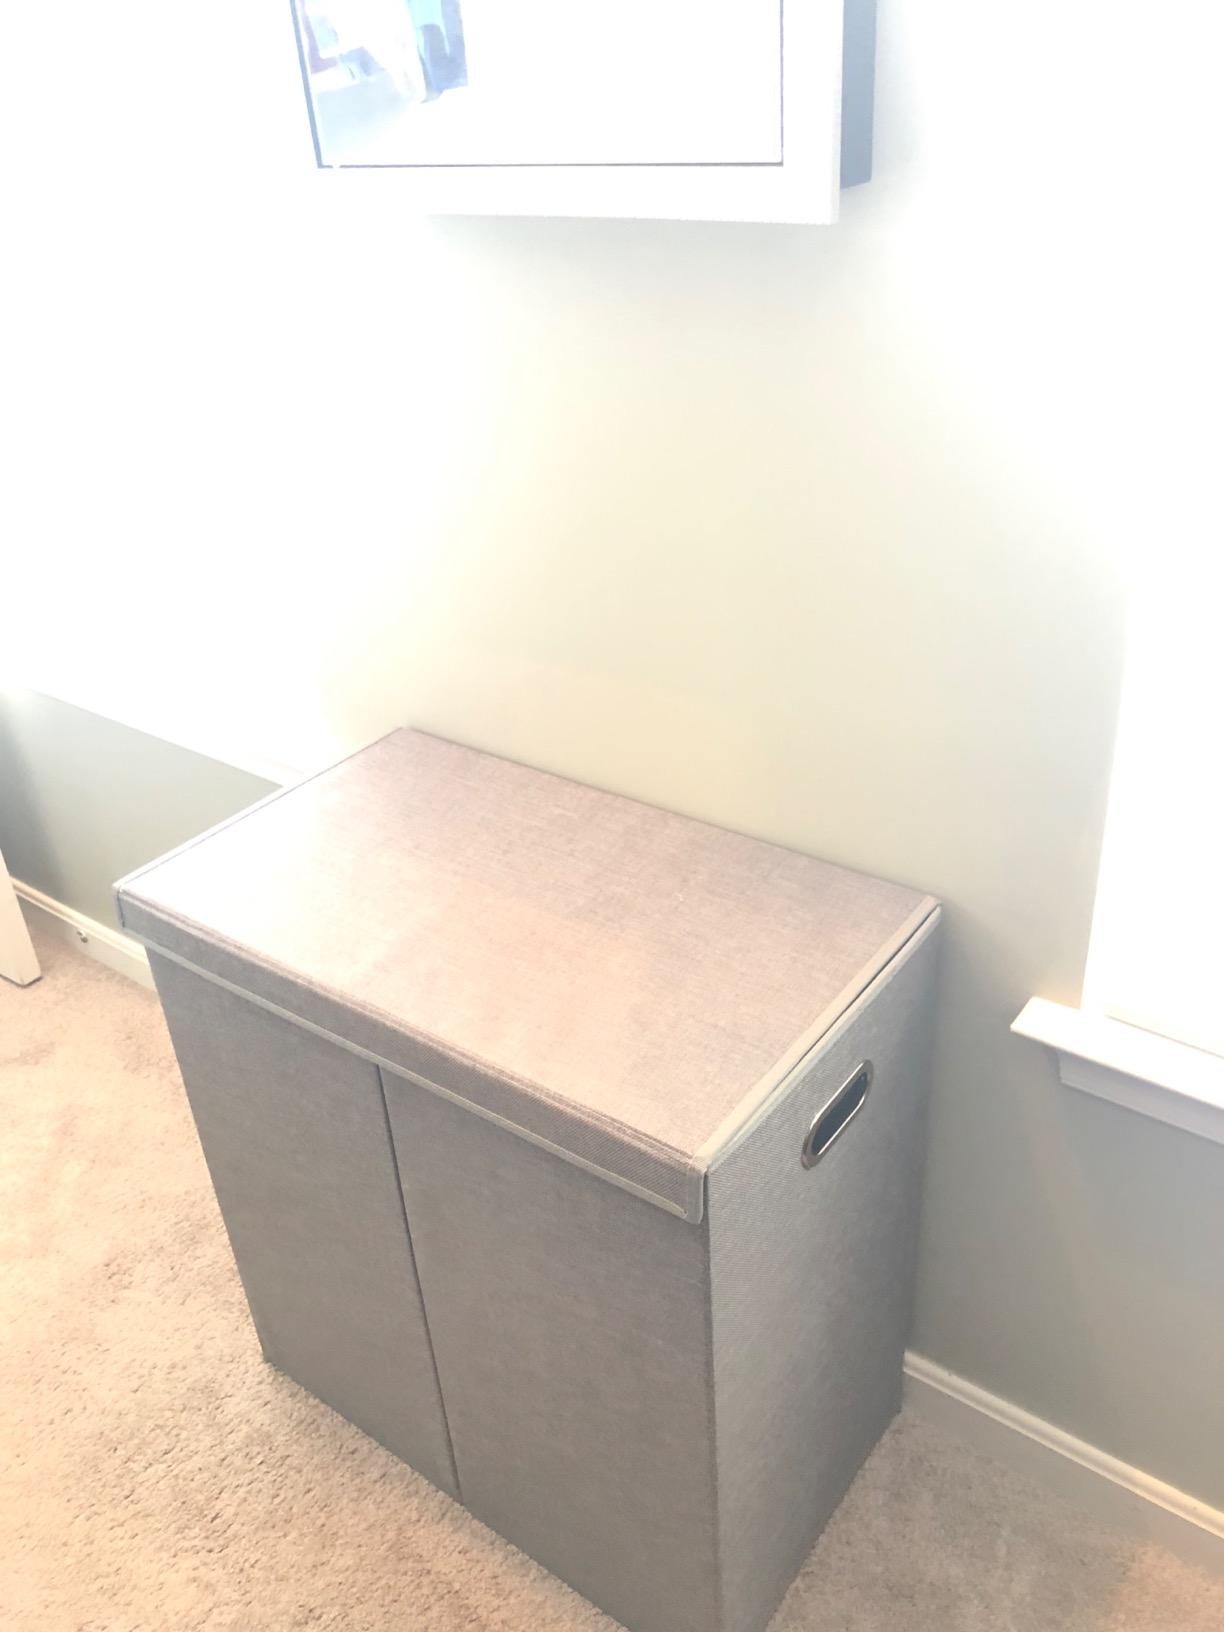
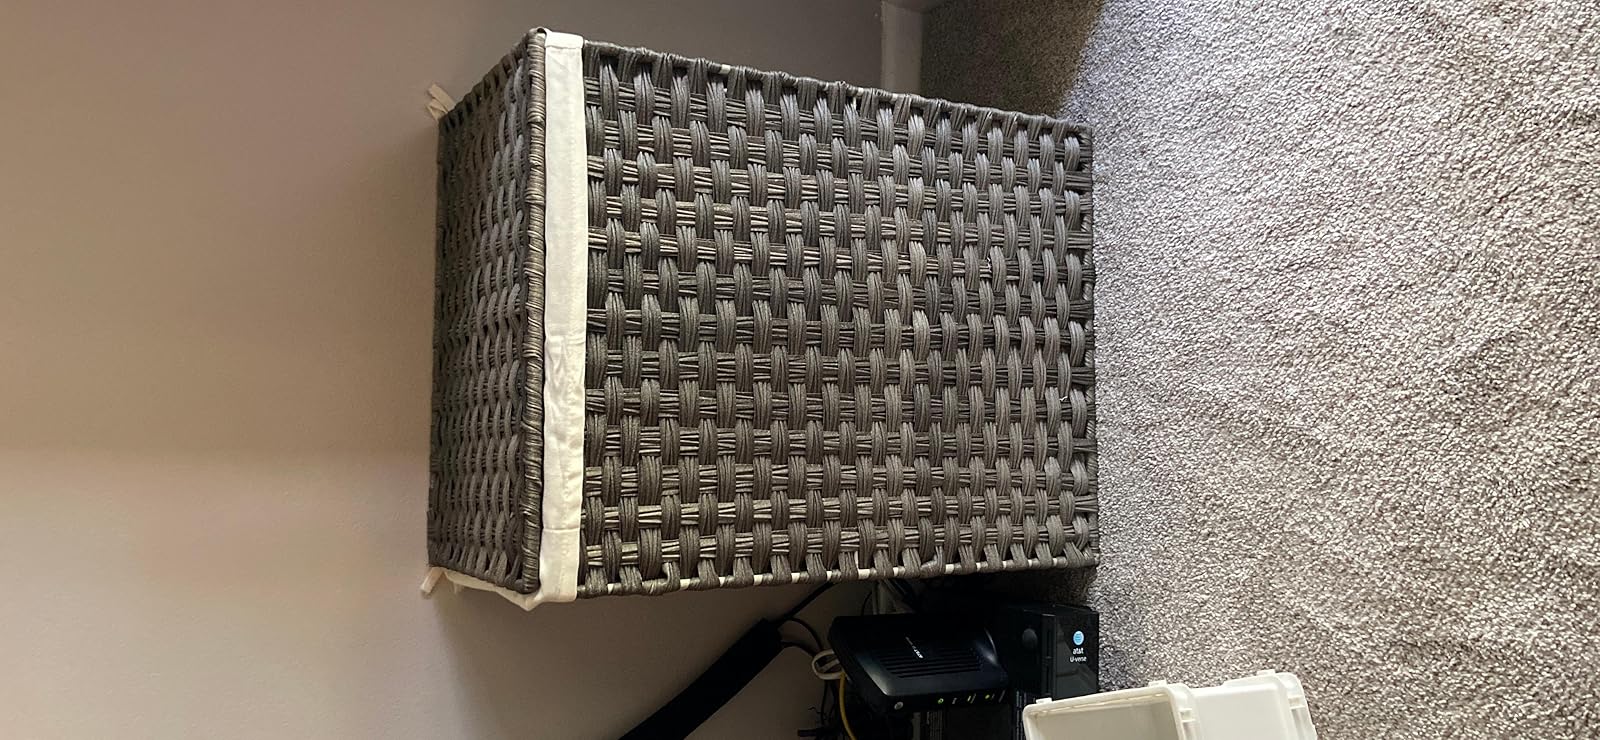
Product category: items_hamper
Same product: no